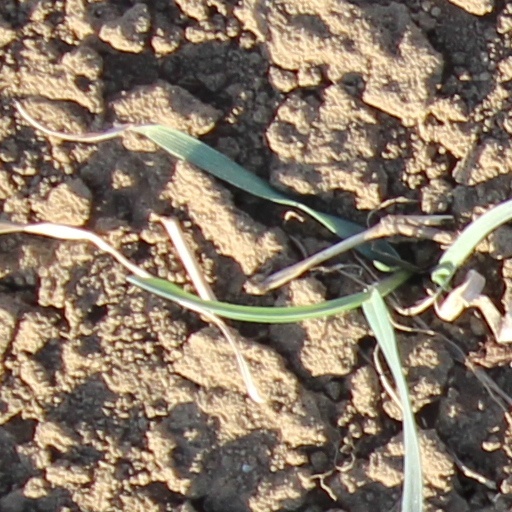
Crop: wheat